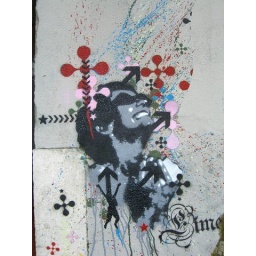
old one in Adamastor- Lisbon. to: red bull music acadamy 06